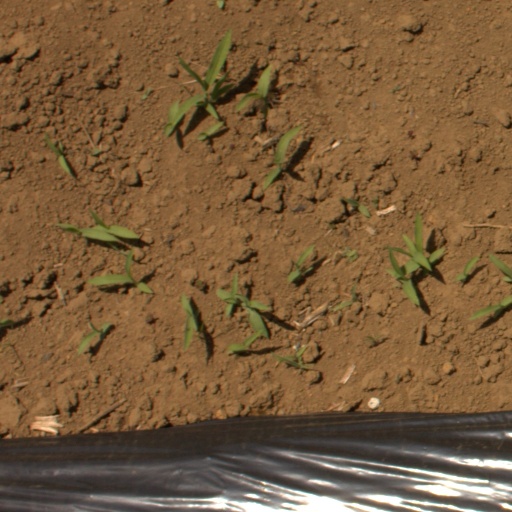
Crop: Jerusalem artichoke